Piccadilly Lilly II

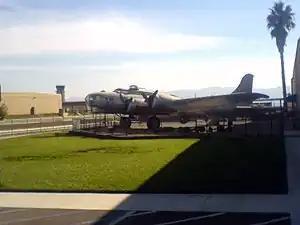
The aircraft on display in 2007

Piccadilly Lilly II is a B-17 Flying Fortress currently on display at the Planes of Fame air museum in Chino, California. Built in 1945 as a B-17G and assigned serial number 44-83684, this plane was possibly the last aircraft assigned to the Eighth Air Force / 447th Bomb Group, but perhaps not delivered. It was the last active B-17 in the United States Air Force, and retired in 1959 after nine years as a DB-17P drone director. Following its military career, the plane appeared in various television shows and movies.